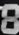
Number: 8